Eric Gillis

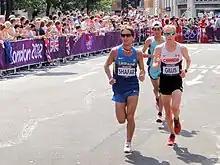
Vitaliy Shafar (Ukraine) and Eric Gillis (Canada) - London 2012 men's marathon

At the 2012 Summer Olympics, Gillis competed in the men's marathon. He finished in 22nd place with a time of 2:16:00.